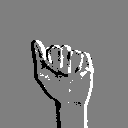
ASL letter: a